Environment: real
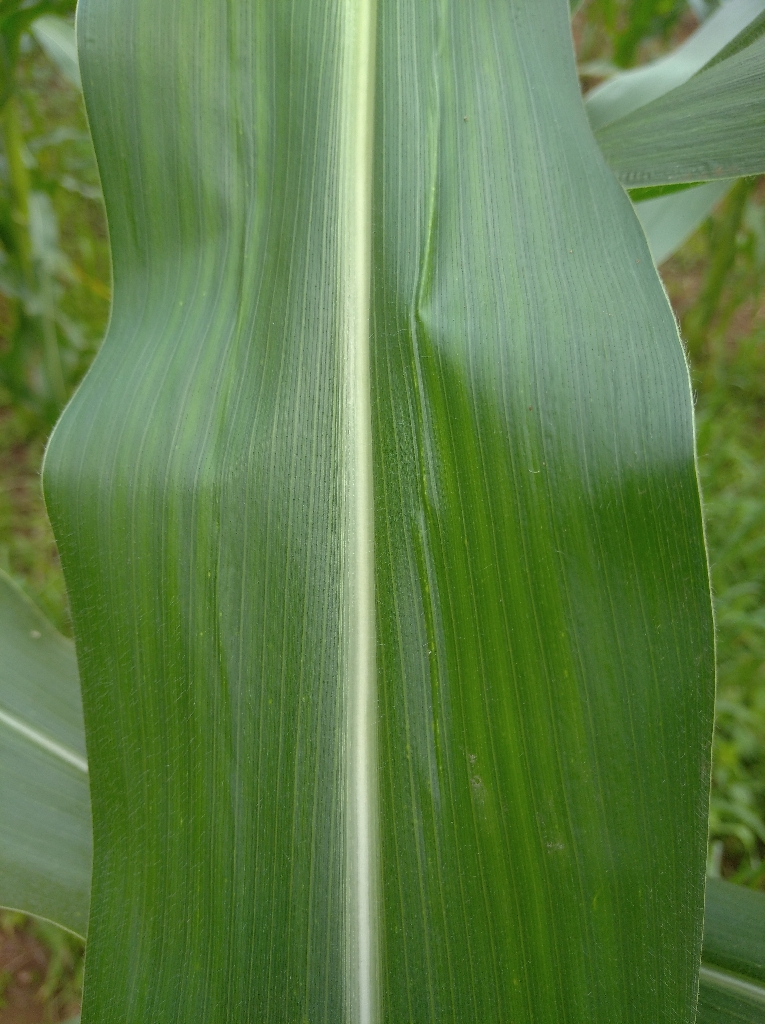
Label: healthy